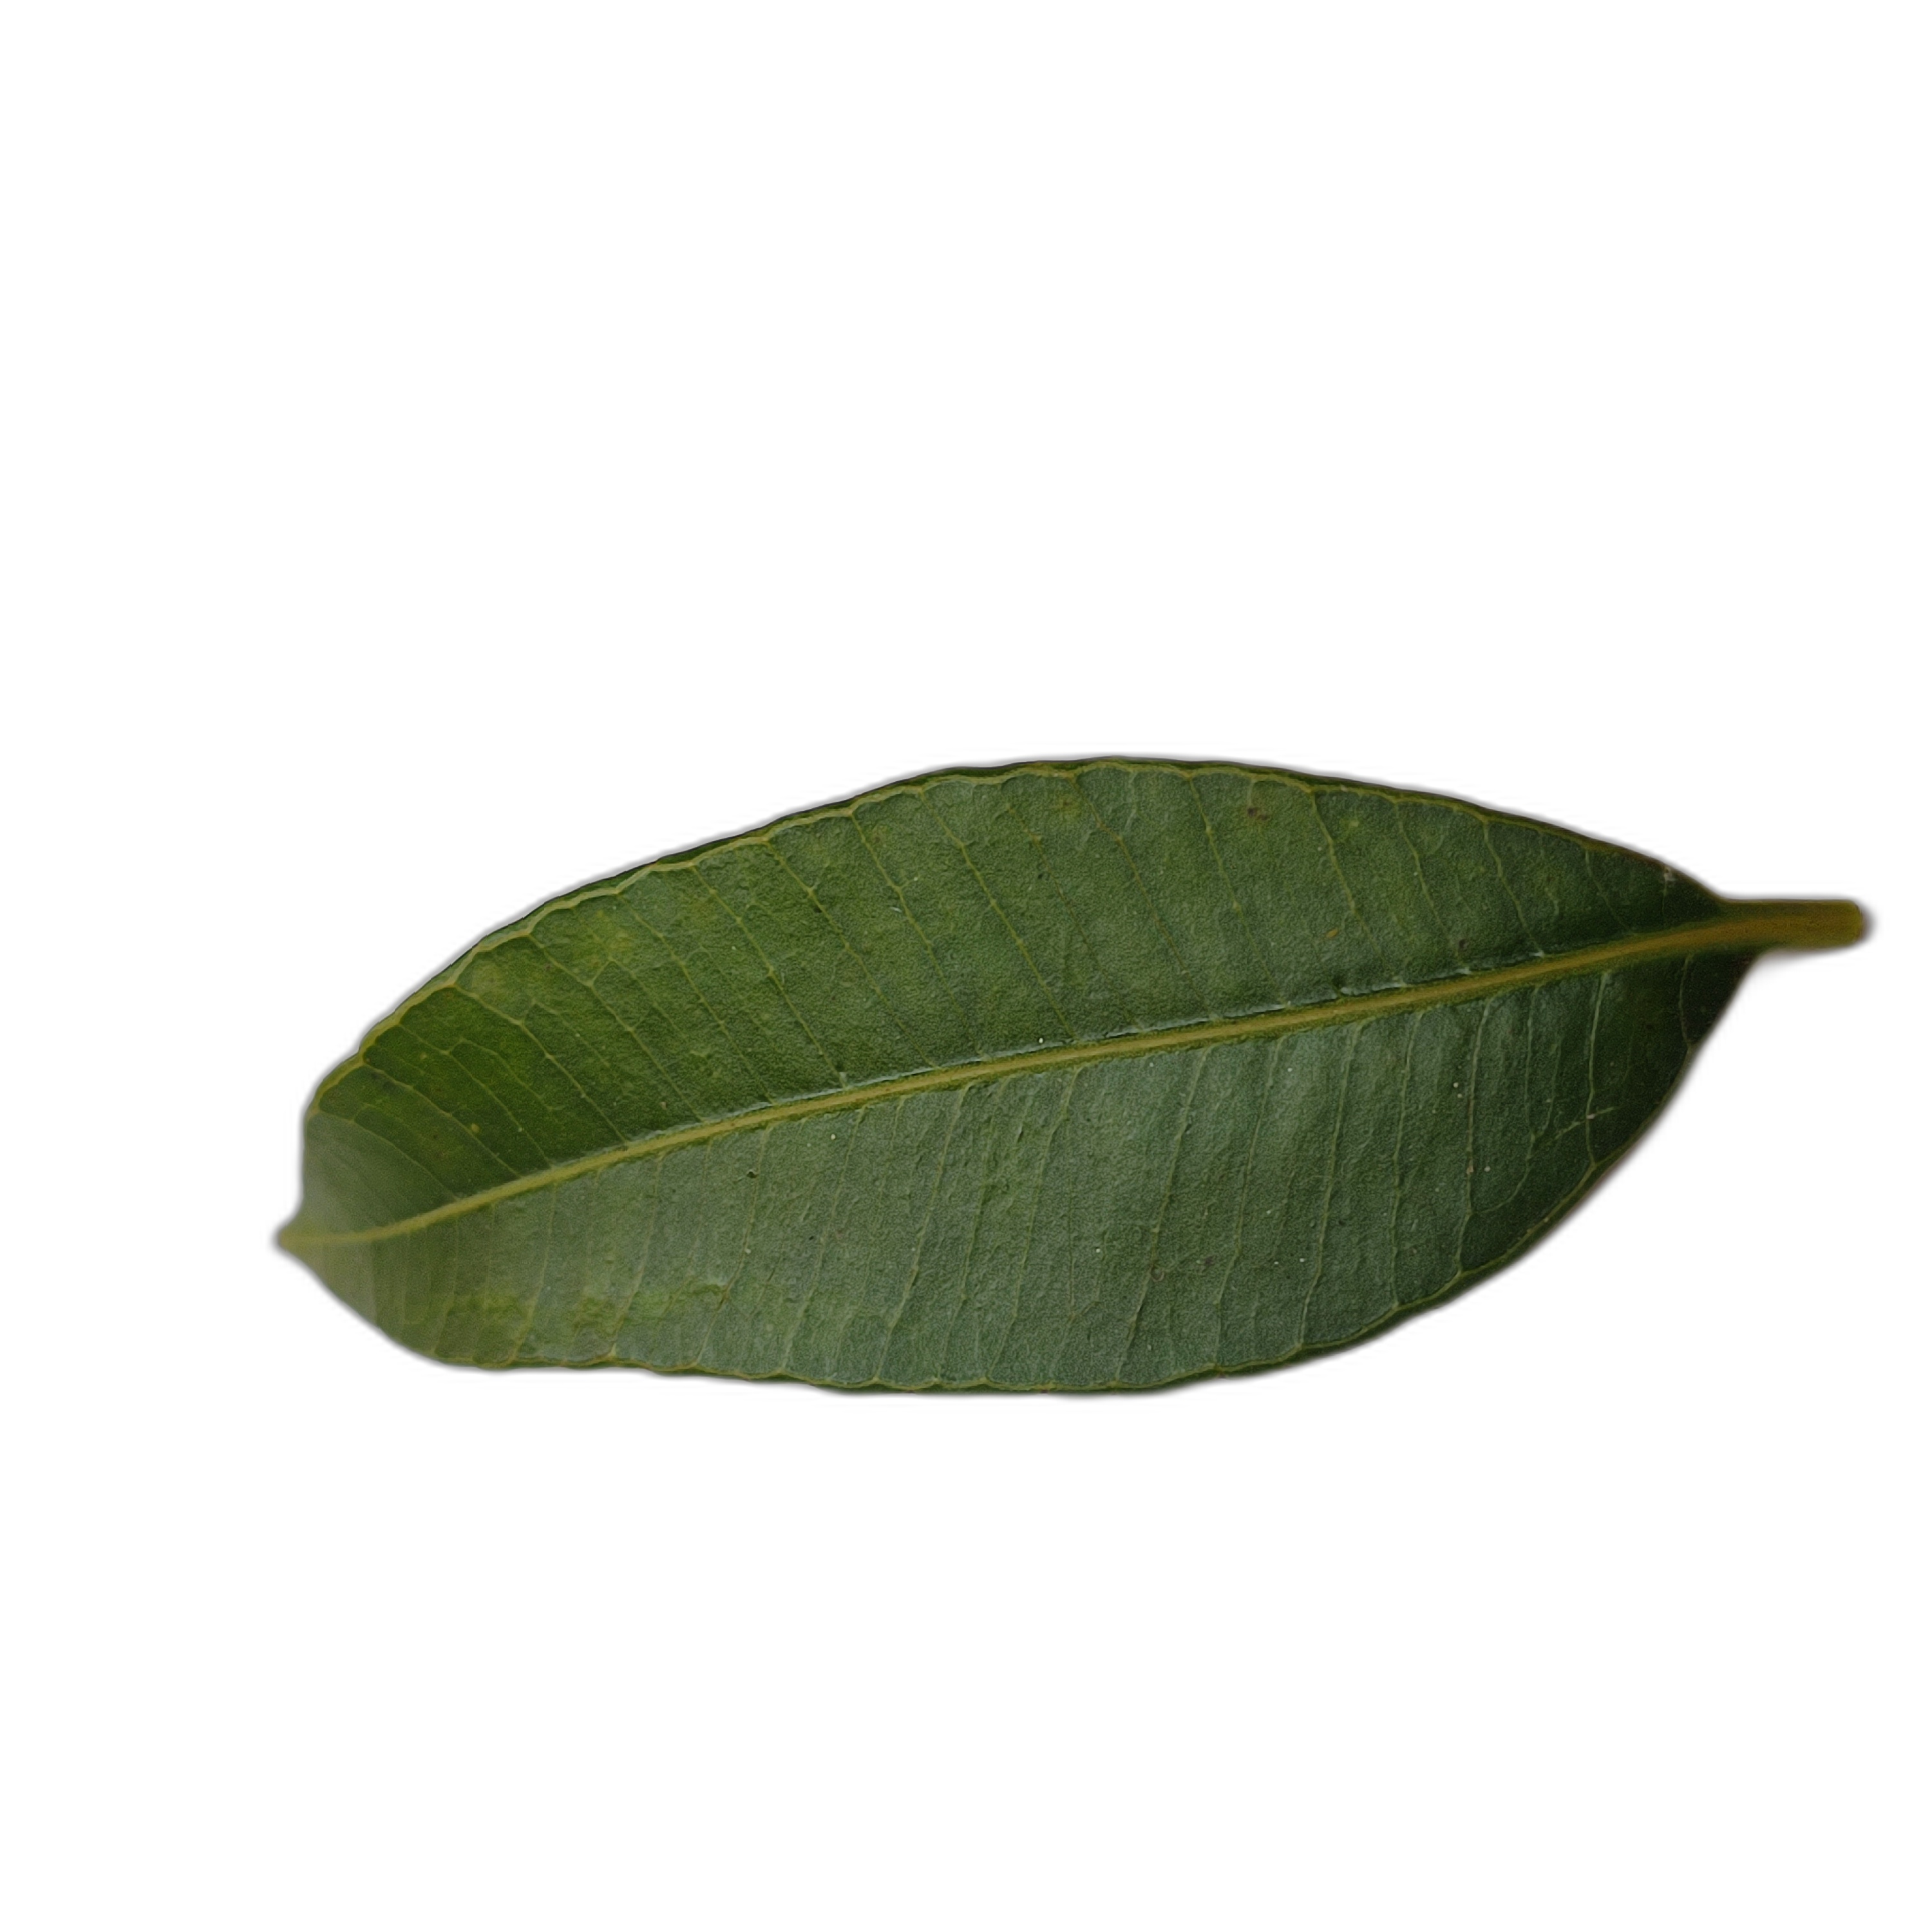
Label: healthy